Homotopia

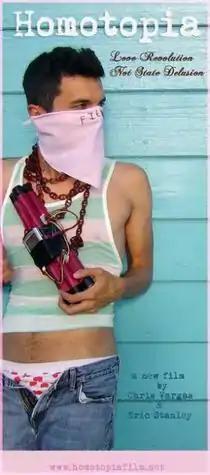

Homotopia is a short film by Eric A. Stanley and Chris E. Vargas in 2007. The film addresses the politics of gay marriage, assimilation and highlights issues such as racism, colonialism, HIV/AIDS, and the state.